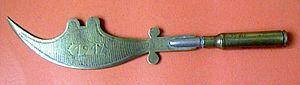
Coupe-papier fait sur le front de la Première Guerre mondiale 1914-1918
Un coupe-papier, ou ouvre-lettres, est une lame destinée à couper, le long de son pli, une feuille de papier pliée.